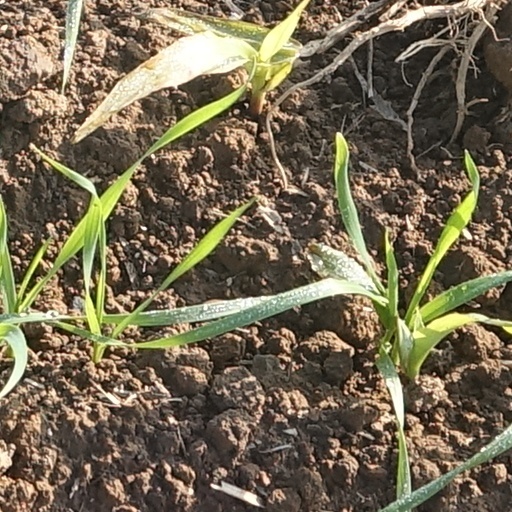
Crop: wheat